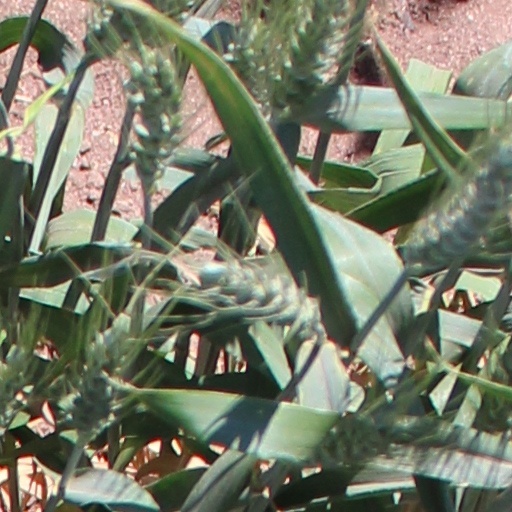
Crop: wheat